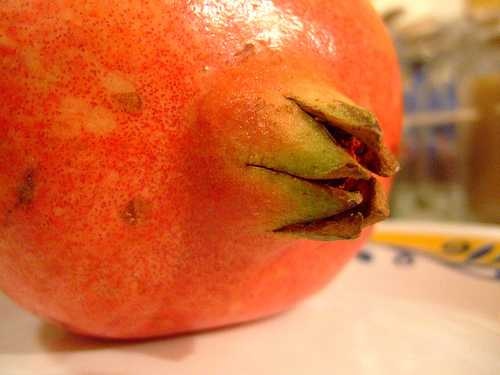
Label: Pomegranate